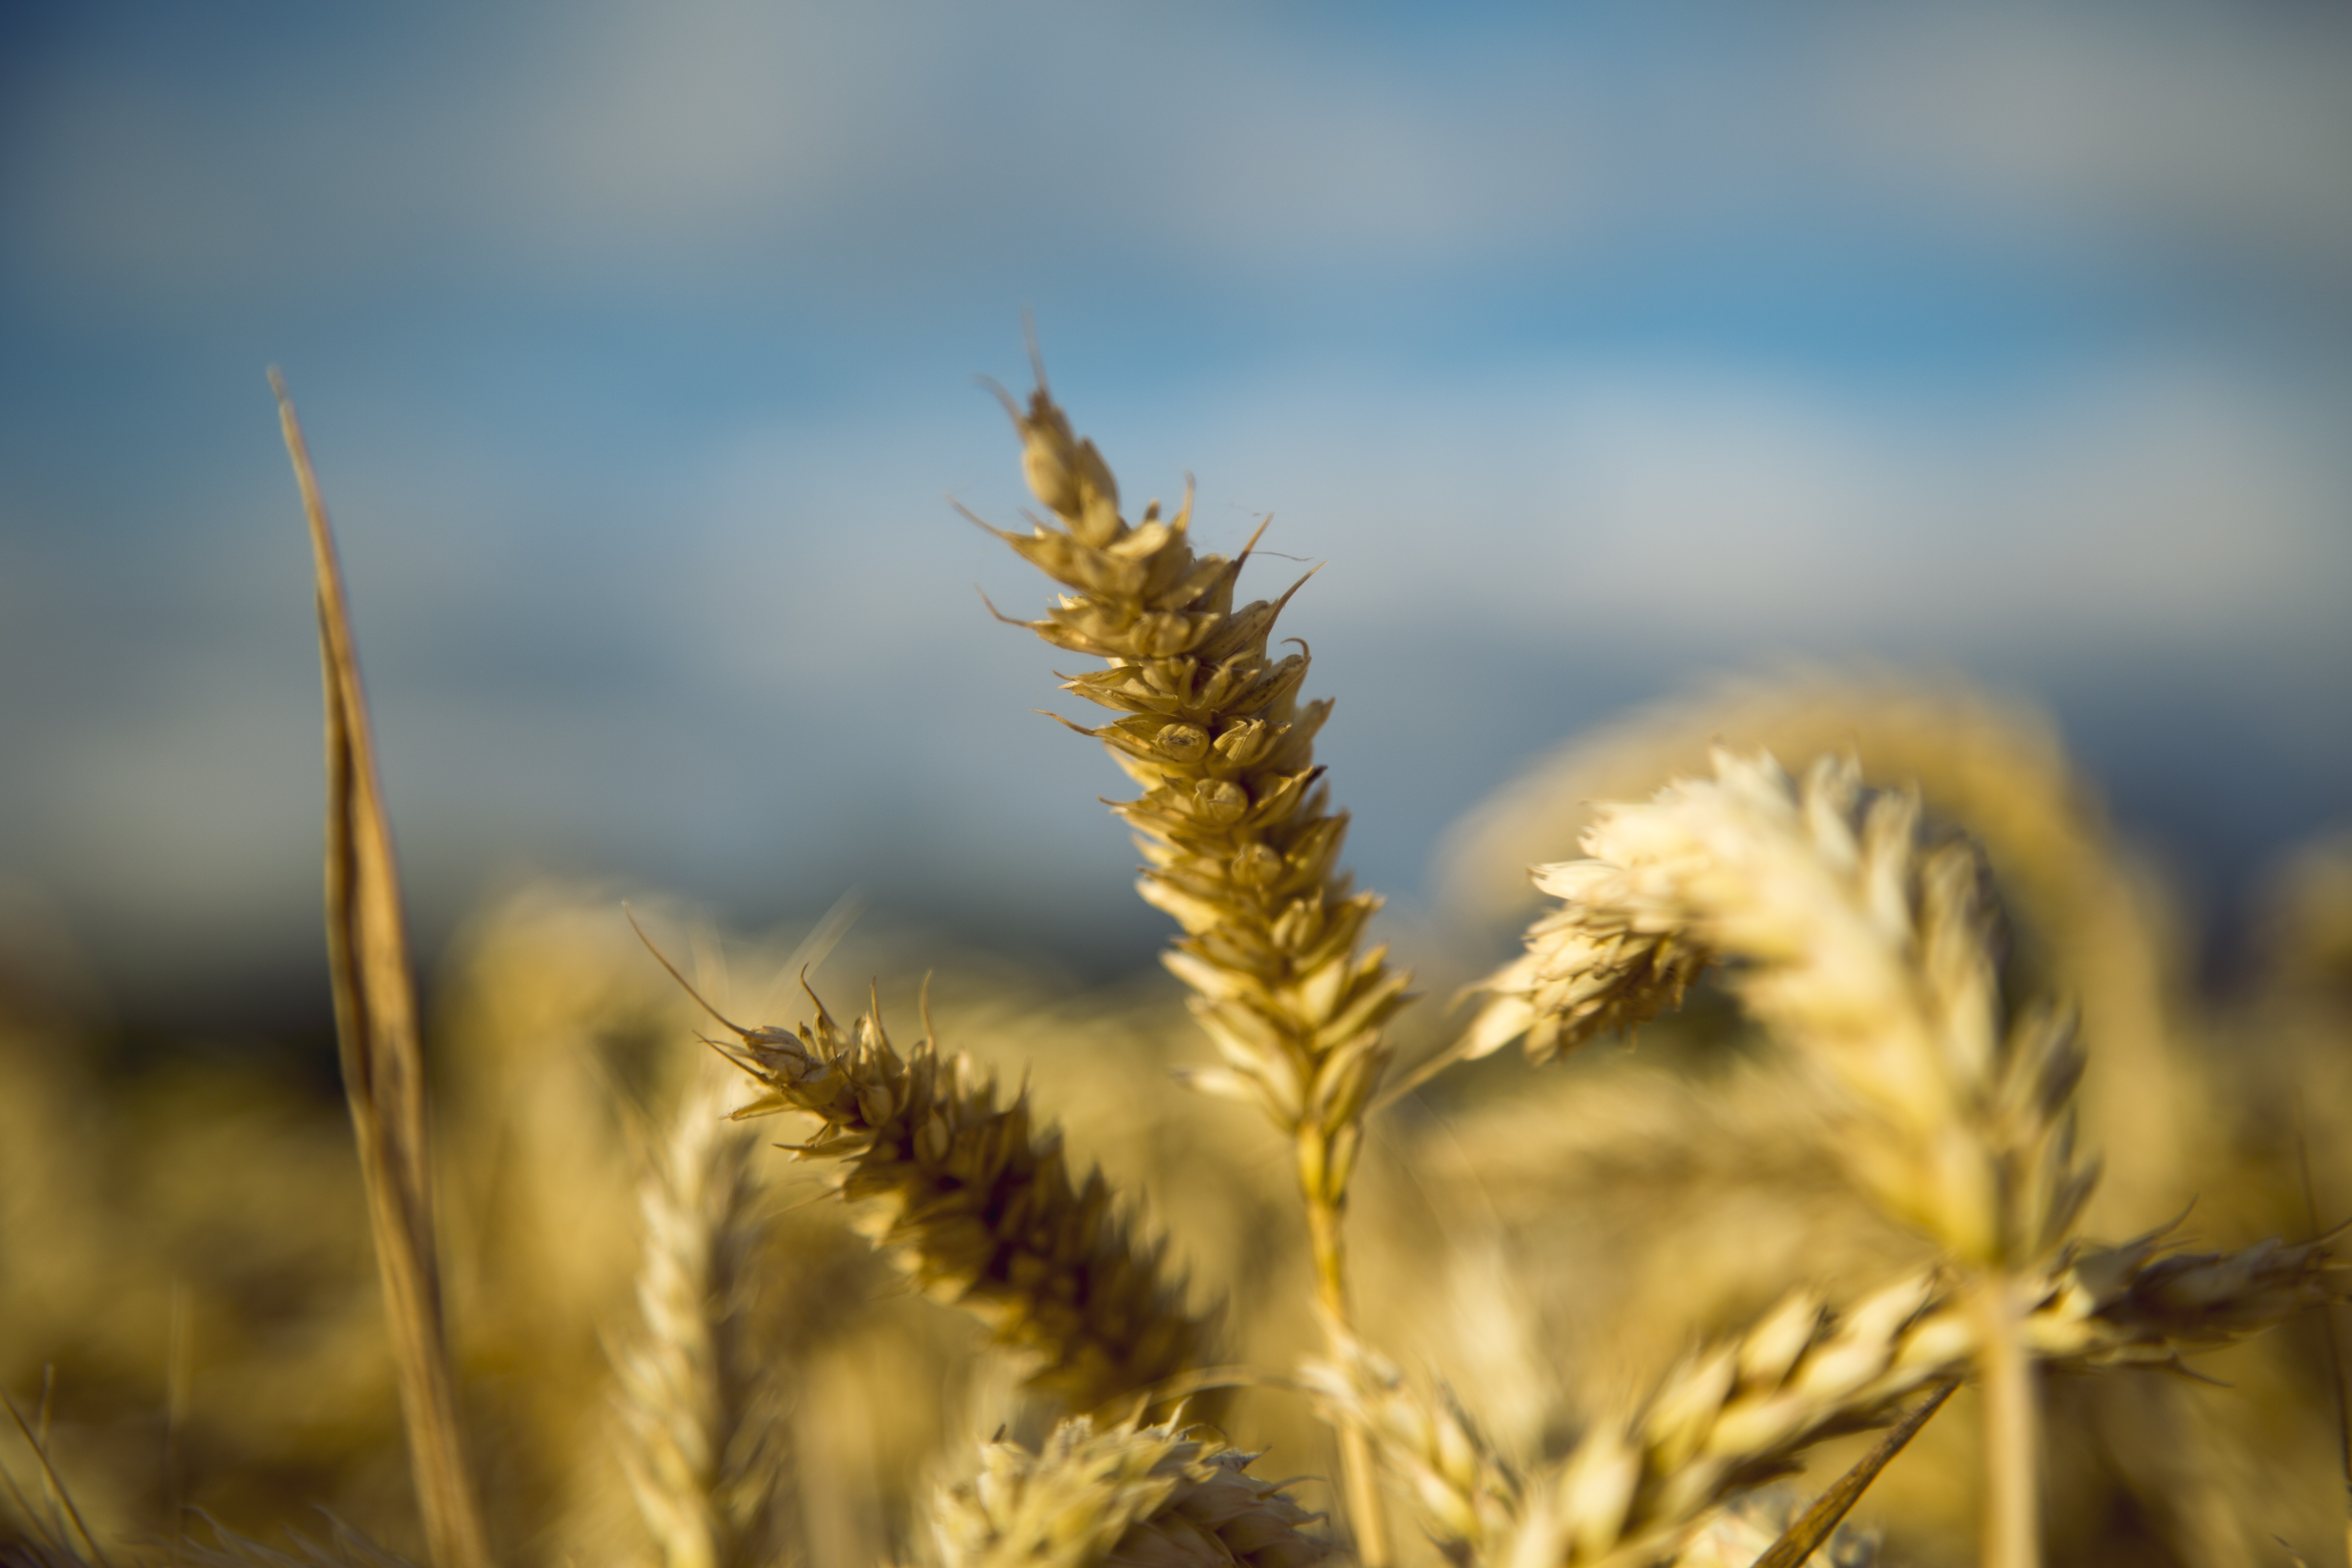
nature, grass, branch, plant, sky, field, meadow, wheat, prairie, sunlight, flower, food, crop, agriculture, flora, close up, grassland, beautiful, macro photography, flowering plant, gold yellow, grass family, plant stem, land plant, food grain